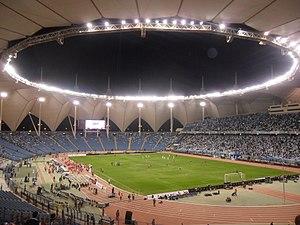
La culture de l'Arabie saoudite est codifiée par la religion et des principes moraux hérités d'une longue tradition culturelle arabe et musulmane.